Parthenocarpy

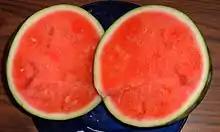
Seedless watermelon due to Stenospermocarpy

In botany and horticulture, parthenocarpy is the natural or artificially induced production of fruit without fertilisation of ovules, which makes the fruit seedless. The phenomenon has been observed since ancient times but was first scientifically described by German botanist Fritz Noll in 1902.